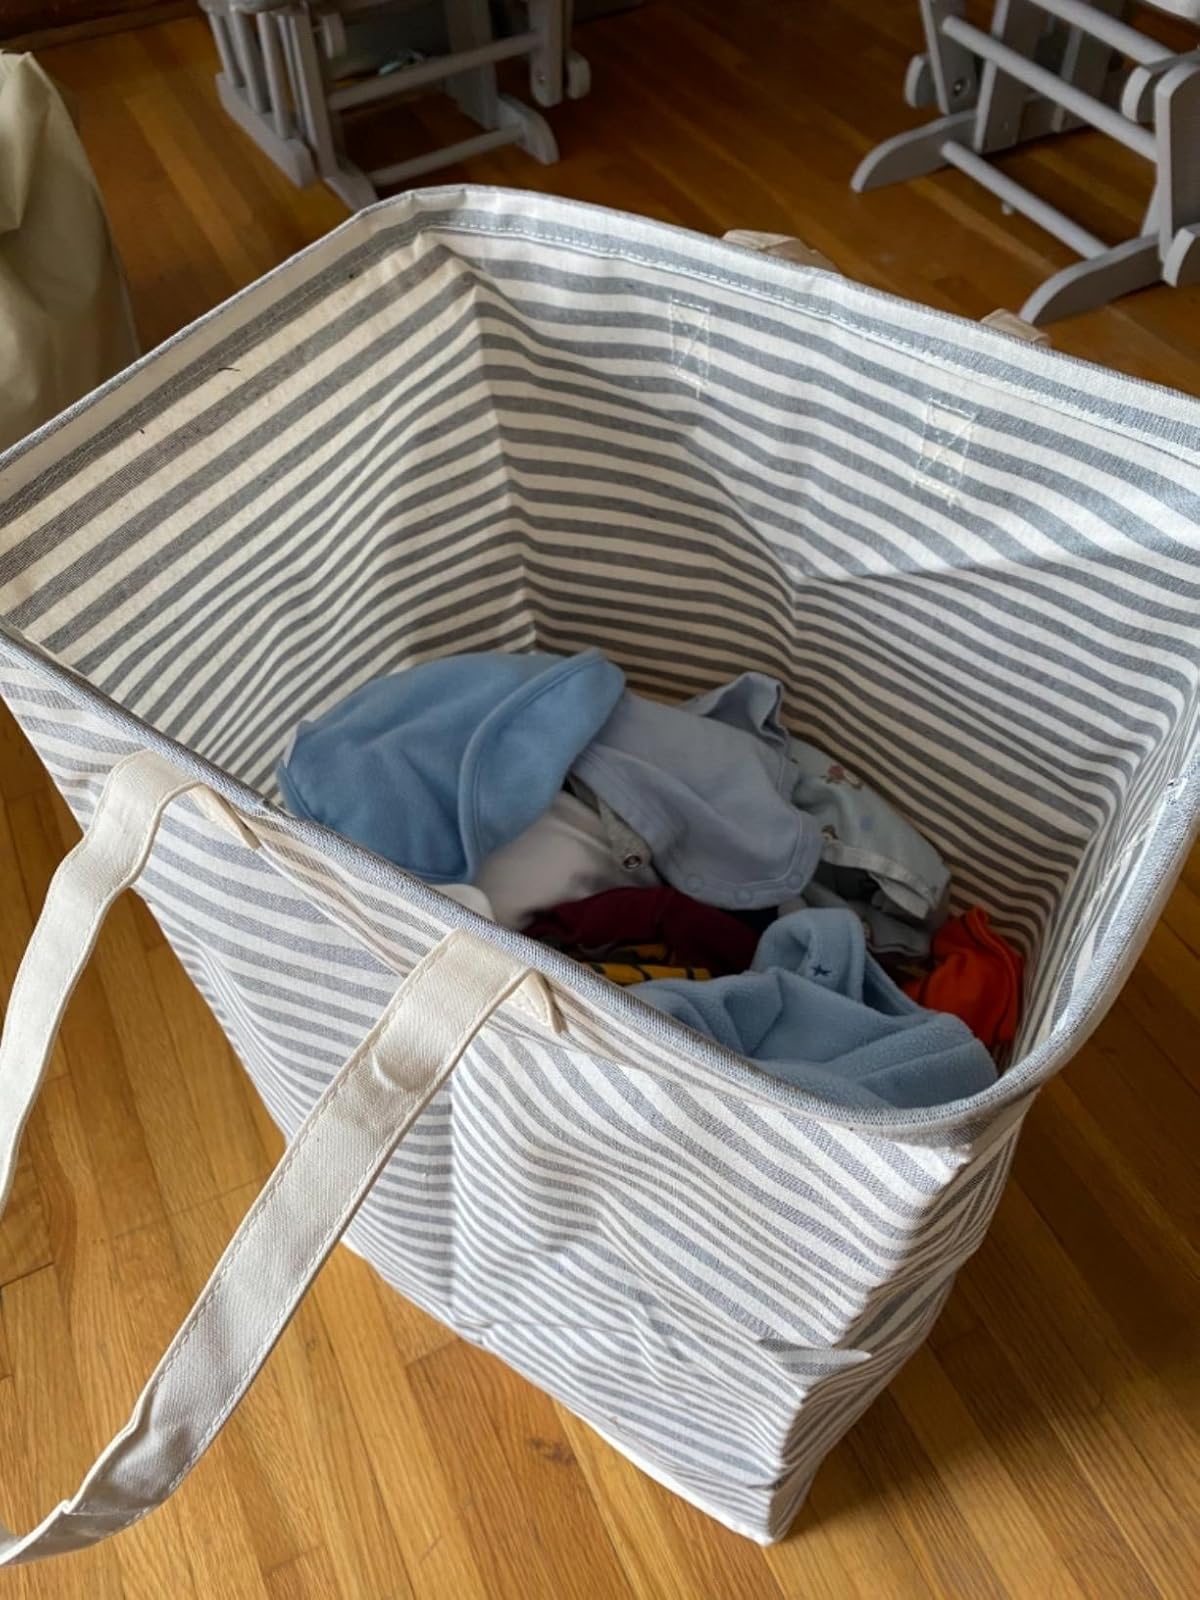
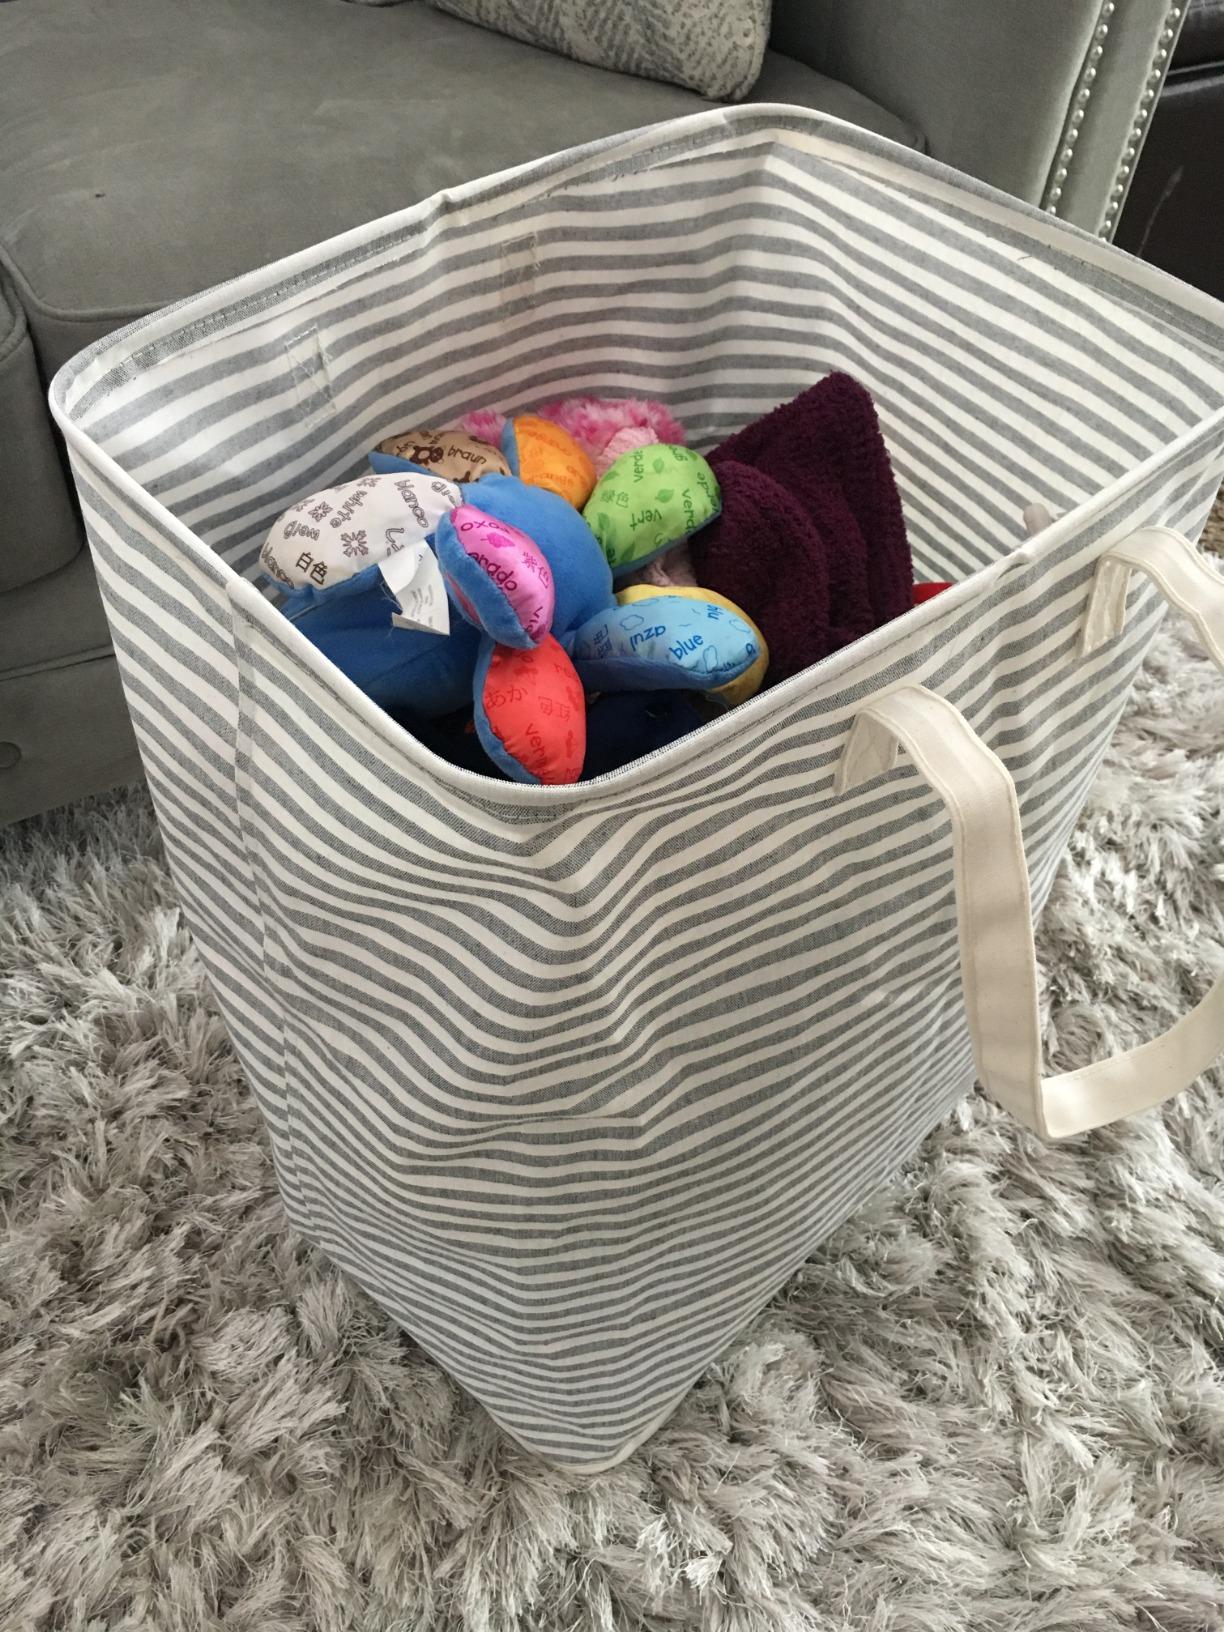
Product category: items_hamper
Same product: yes